Hermes House Band

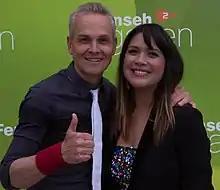
Hermes House Band in 2018

The Hermes House Band is a Dutch pop group, established in 1982 by members of the Rotterdamsch Studenten Corps, a fraternity/sorority in Rotterdam, Netherlands. They have released more than 25 albums and singles.